Question: Where is the window?
Tambaya: Ina tagar take?
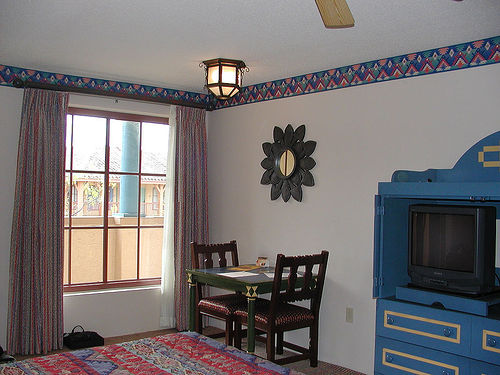
Answer: Left side.
Amsa: A gefen hagu.